Cartographic generalization

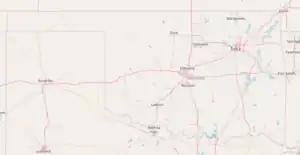
This OpenStreetMap map of Oklahoma shows the challenges of automated Selection from raw GIS data. The gaps in the highways are not due to missing data, but to shortcomings in the selection process. Note also that the point and label for Oklahoma City is missing, although its suburbs Norman and Edmond are included.

One of the first operators to be recognized and analyzed, first appearing in the 1973 Keates list, selection is the process of simply removing entire geographic features from the map. There are two types of selection, which are combined in some models, and separated in others: